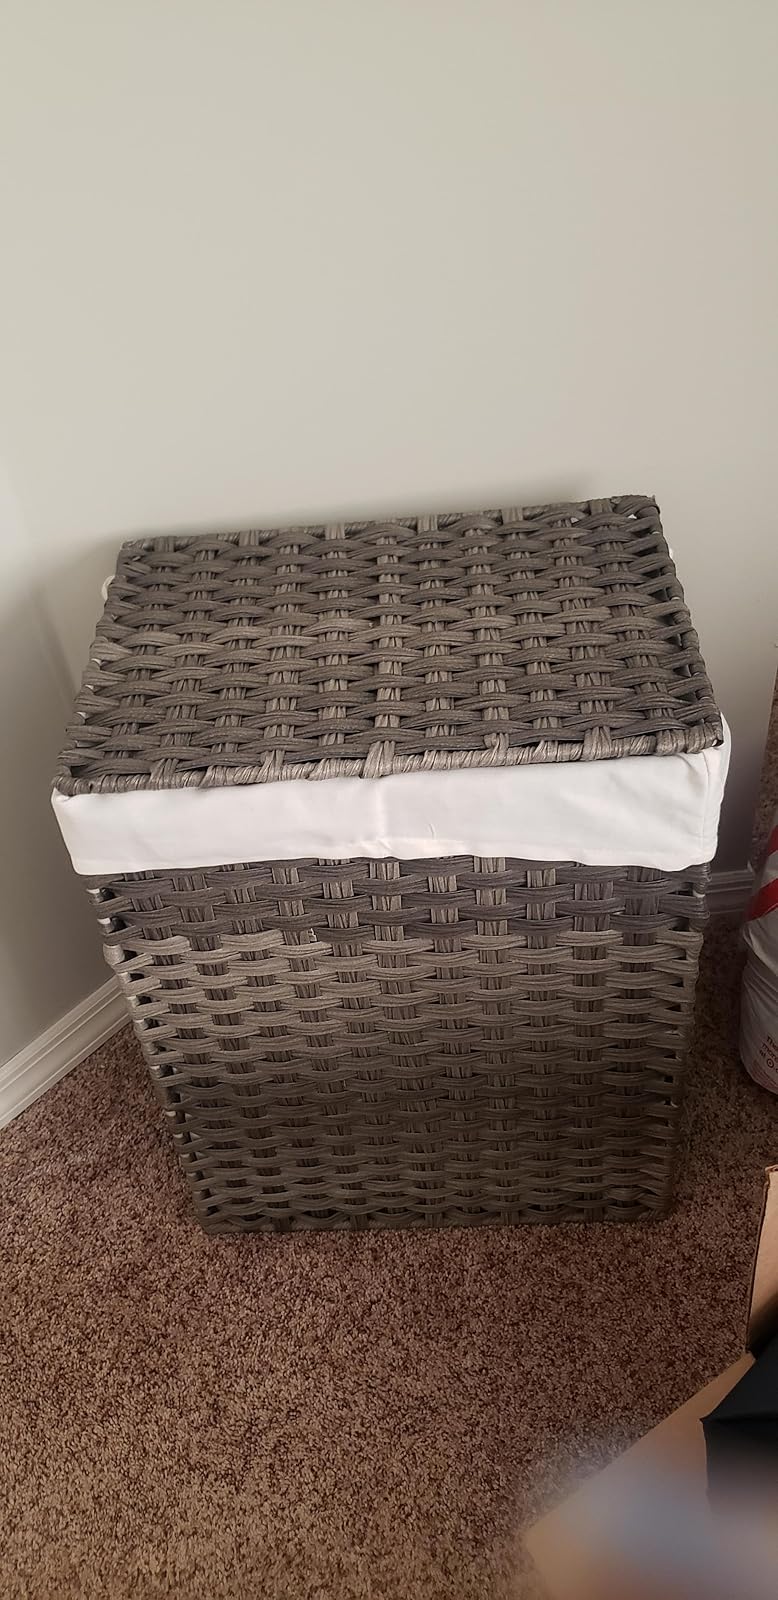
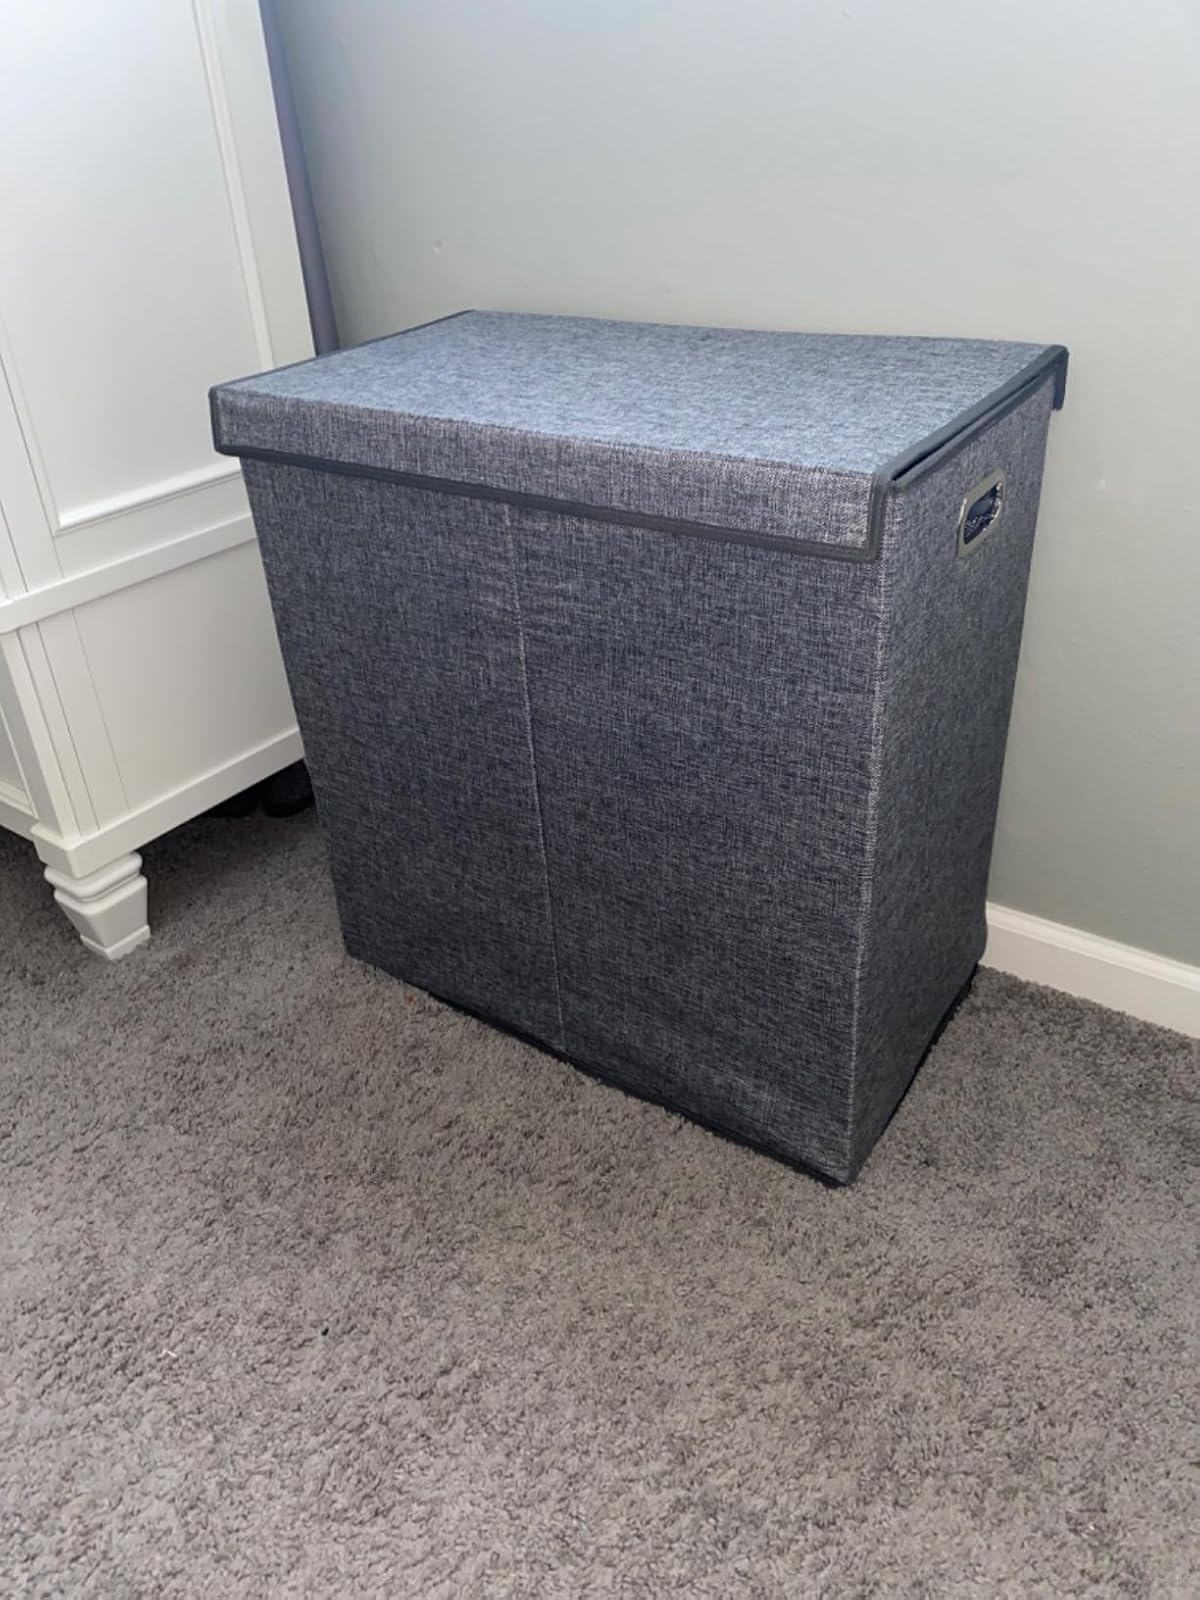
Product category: items_hamper
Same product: no